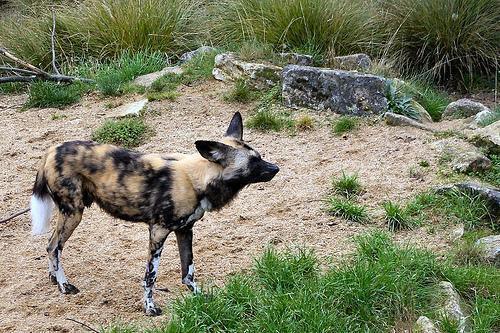
African_hunting_dog